Stefano Trespidi

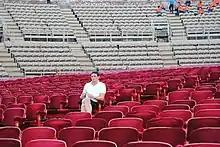
Arena di Verona

Born in Verona, Italy, Trespidi grew up near the Arena di Verona, where he began acting and interning as a youth. He earned a law degree from University of Trento in International Law (1996), but did not enter the business world. He earned his Masters diploma from the Teatro La Scala in Milan (1999).